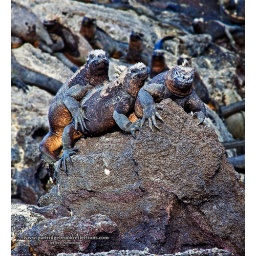
Iguanas covered the beach and lava rock in the Island of Fernandina in the Galapagos Islands.